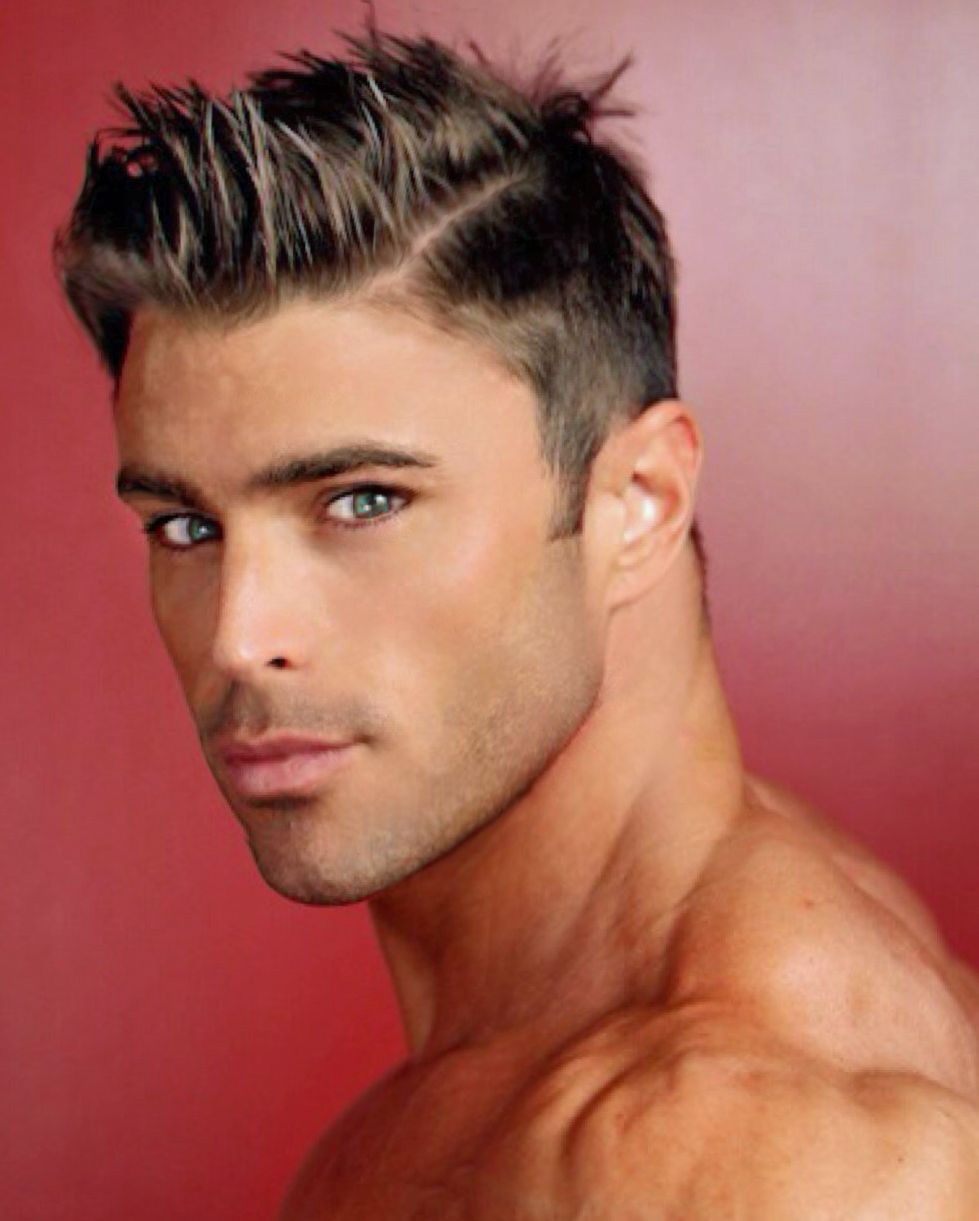
Label: Colored